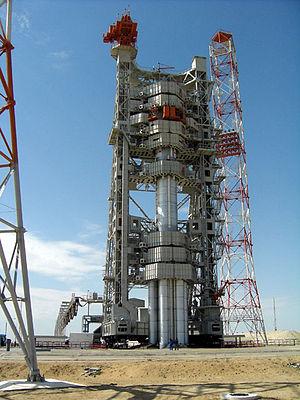
La fusée Proton est un lanceur lourd russe capable de placer une charge utile de 22 tonnes en orbite basse et plus de quatre tonnes en orbite géostationnaire. Développé au début des années 1960 le premier tir réussi a lieu en 1965. Depuis sa conception, 409 Proton ont été lancées et la fusée reste aujourd'hui le principal lanceur lourd russe.